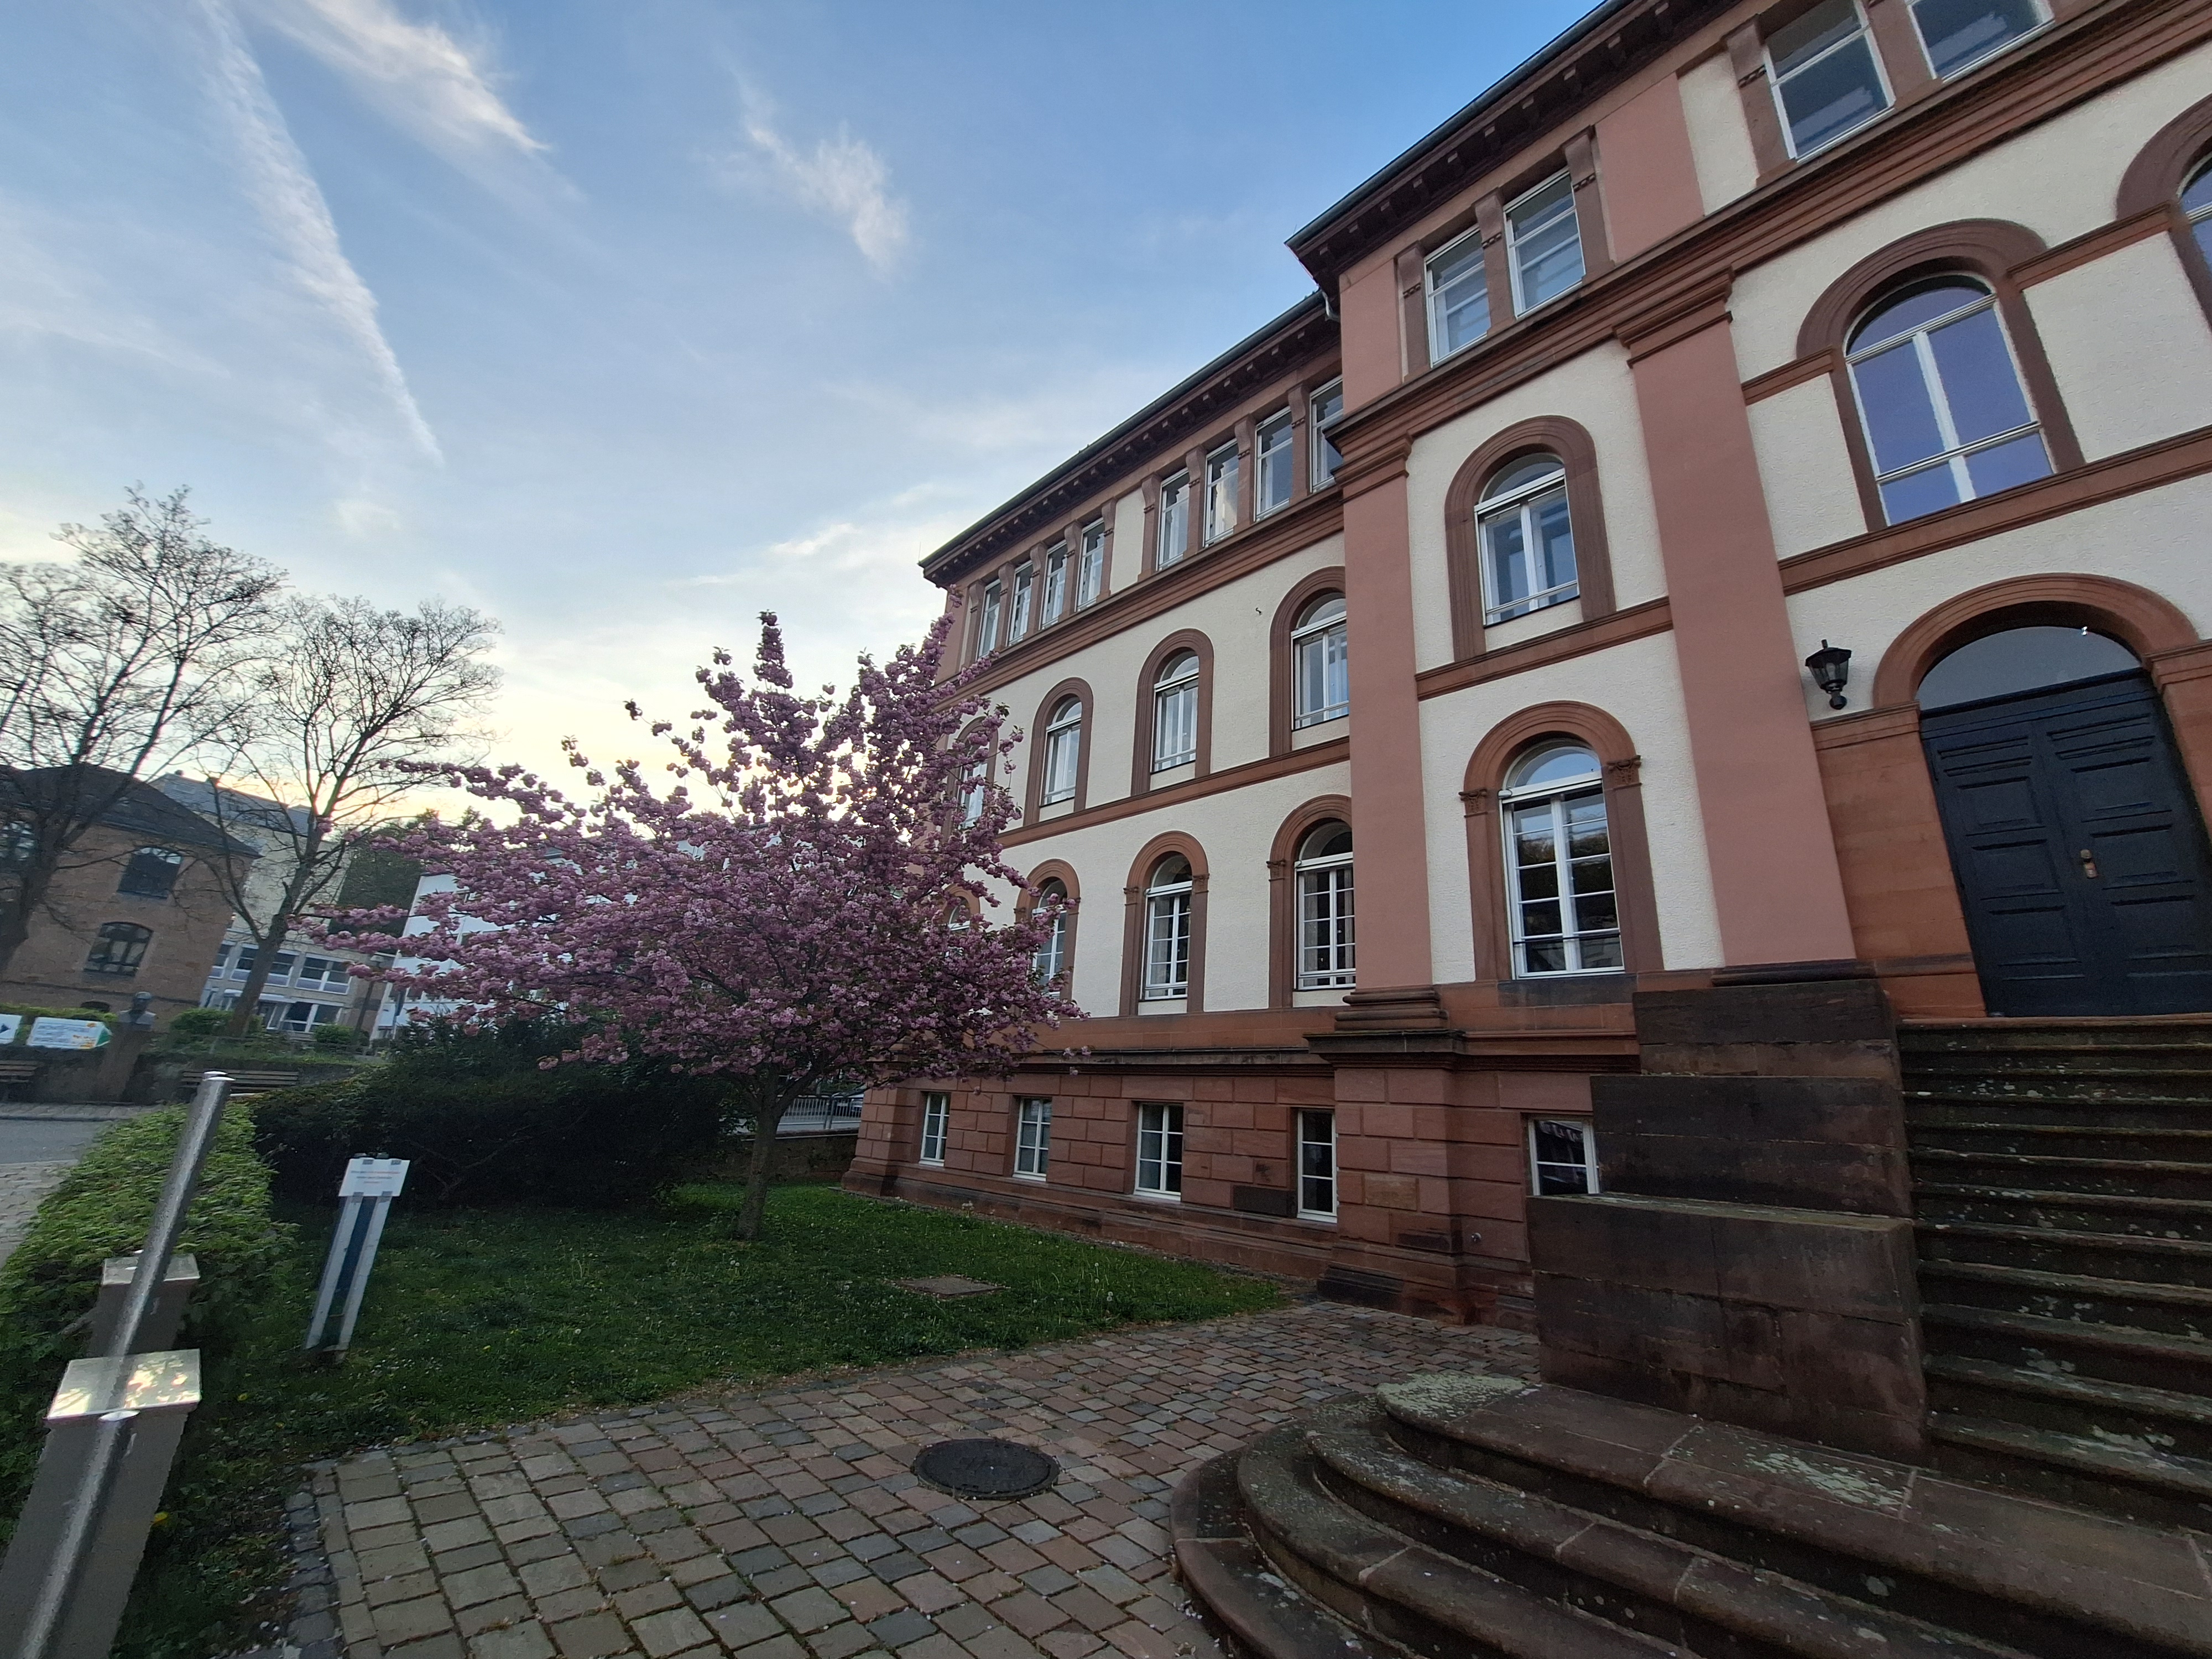
Building: Ketzerbach 63